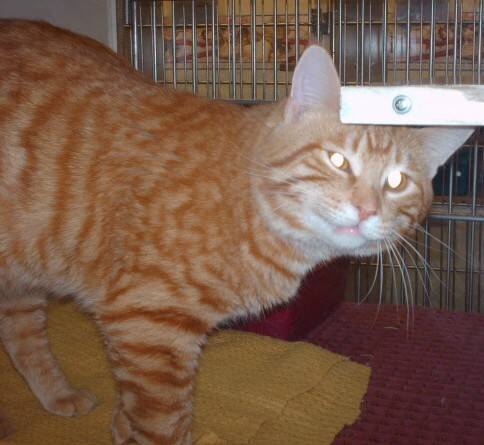
Label: cat